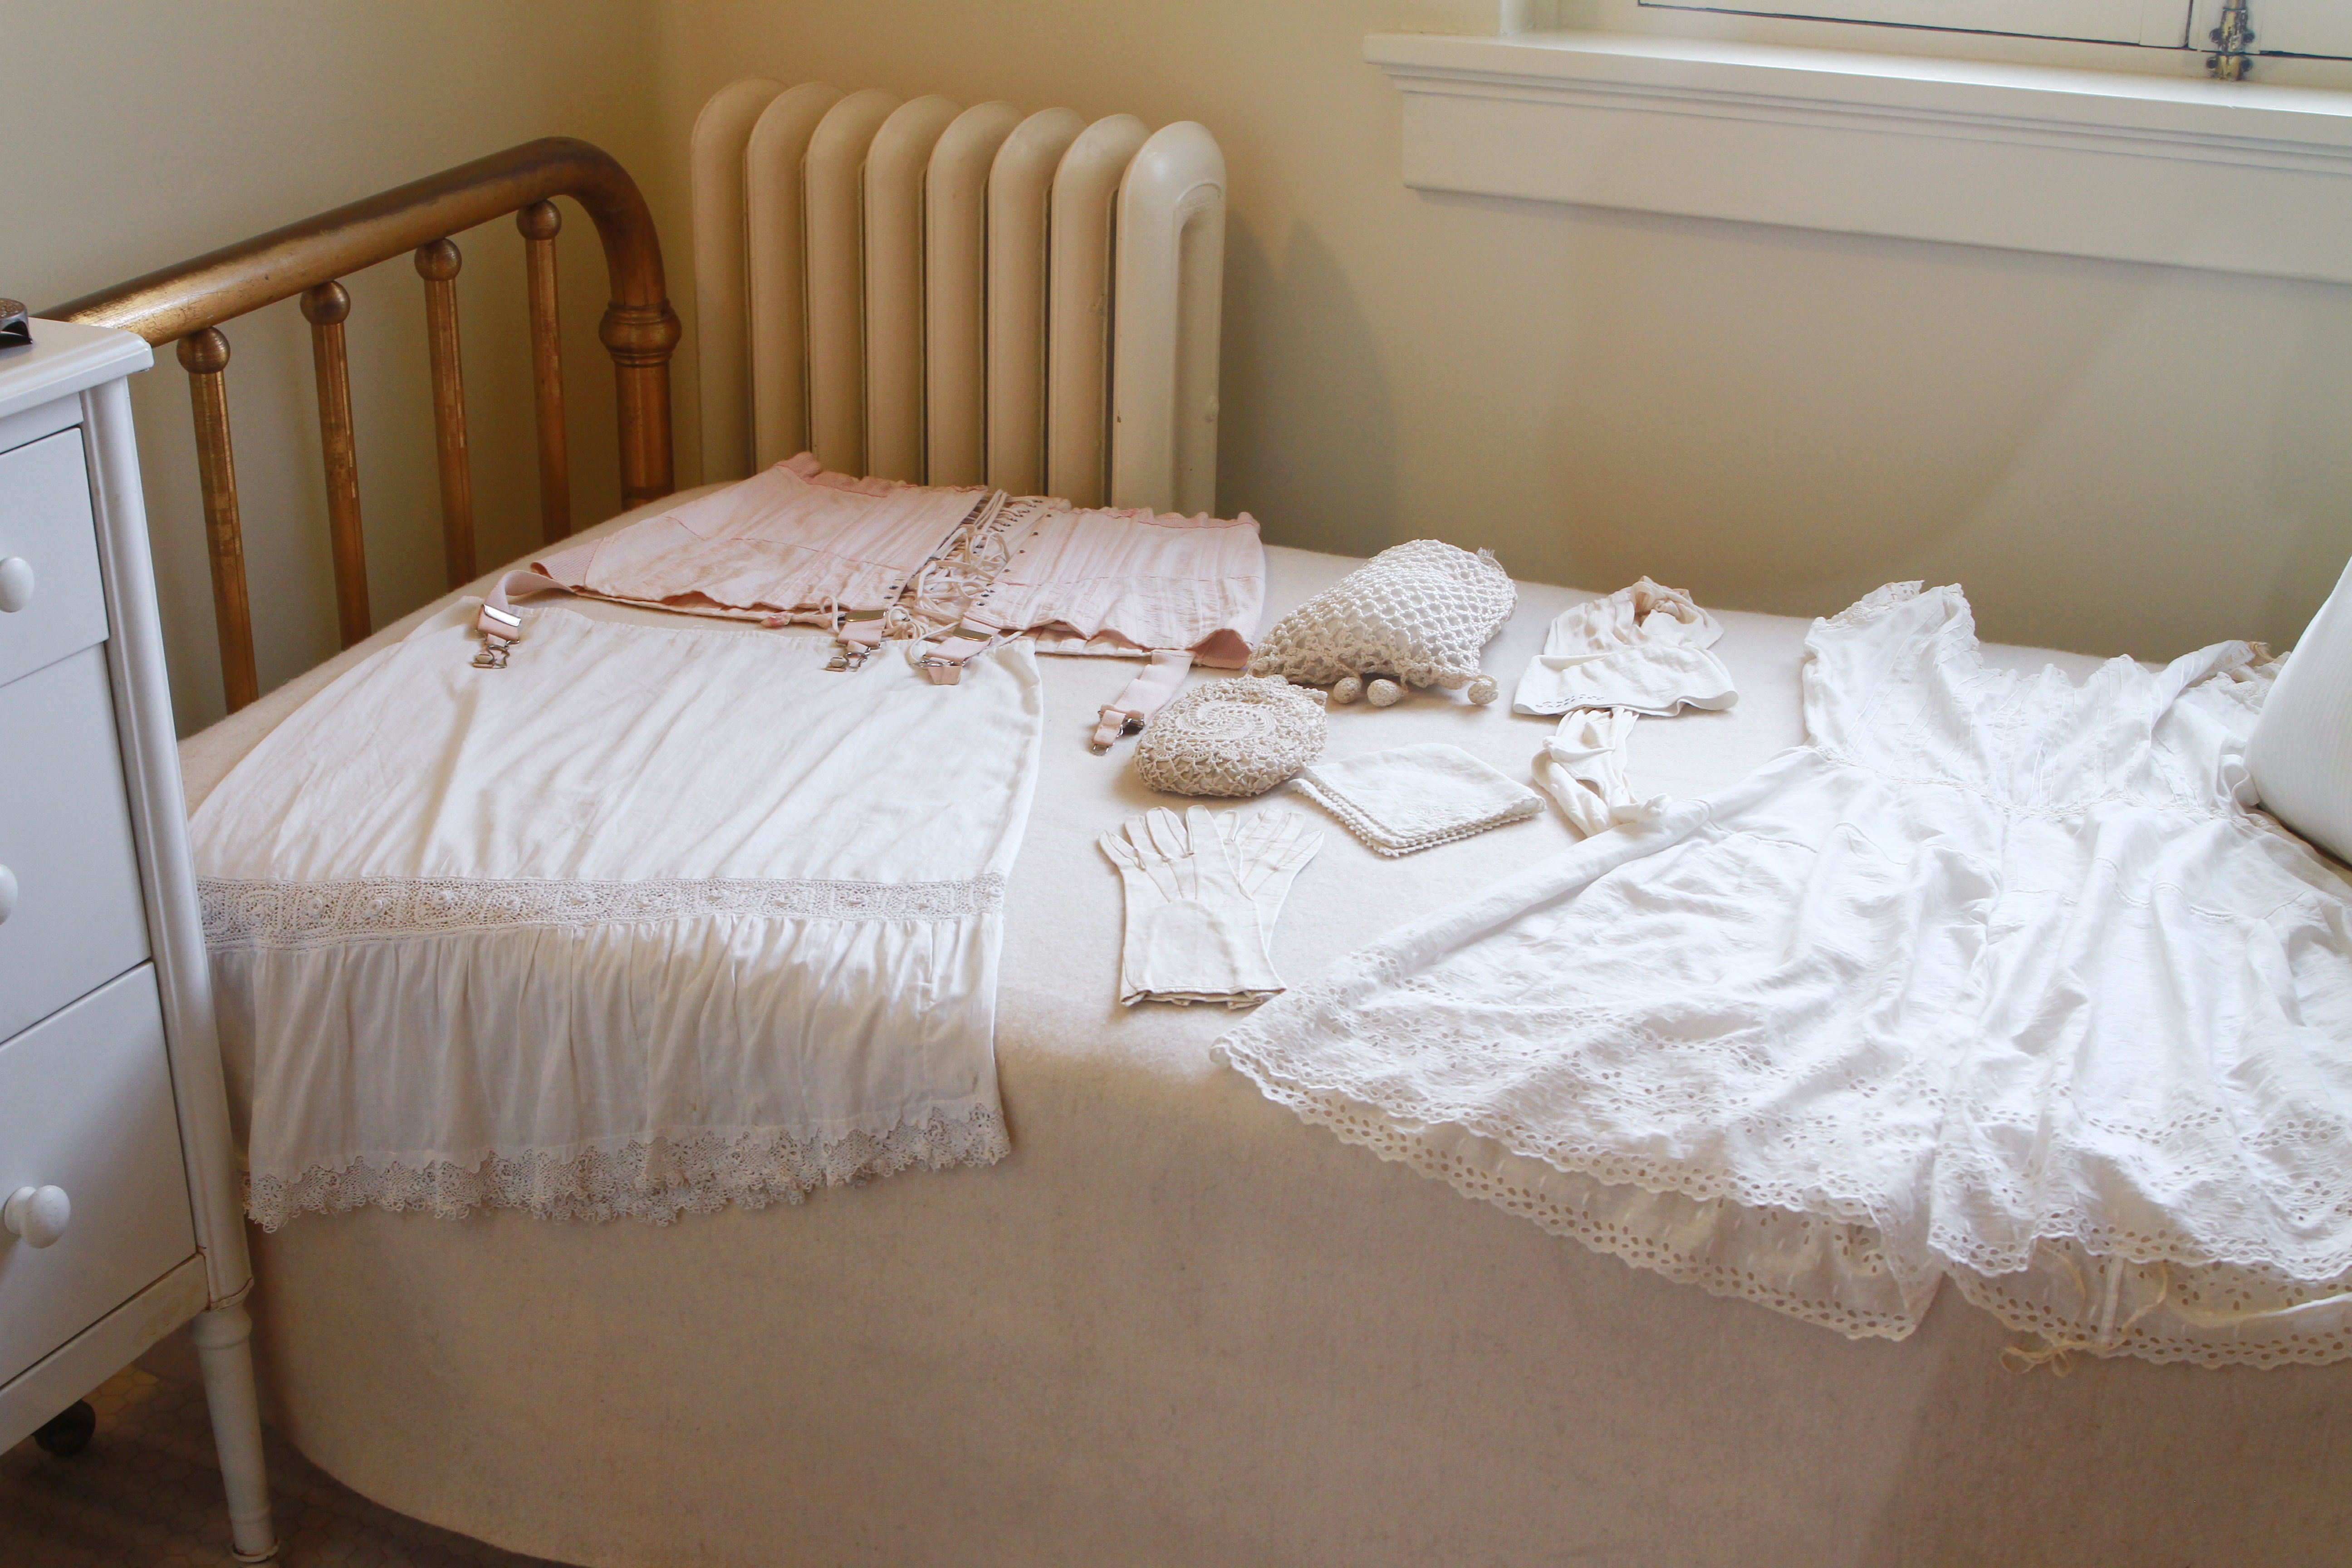
vintage, antique, clothing, attraction, furniture, room, bedroom, handbag, product, dress, bed, purse, radiator, history, hose, us, gloves, arkansas, stockings, slip, bathhouse, hot springs, bath house row, hot springs national park, 1870 1920s, health spa, women's wear, vintage women's clothing, antique women's apparel, under garments, single bed, corset, knickers, handkercheif, bed sheet, bed frame, infant bed